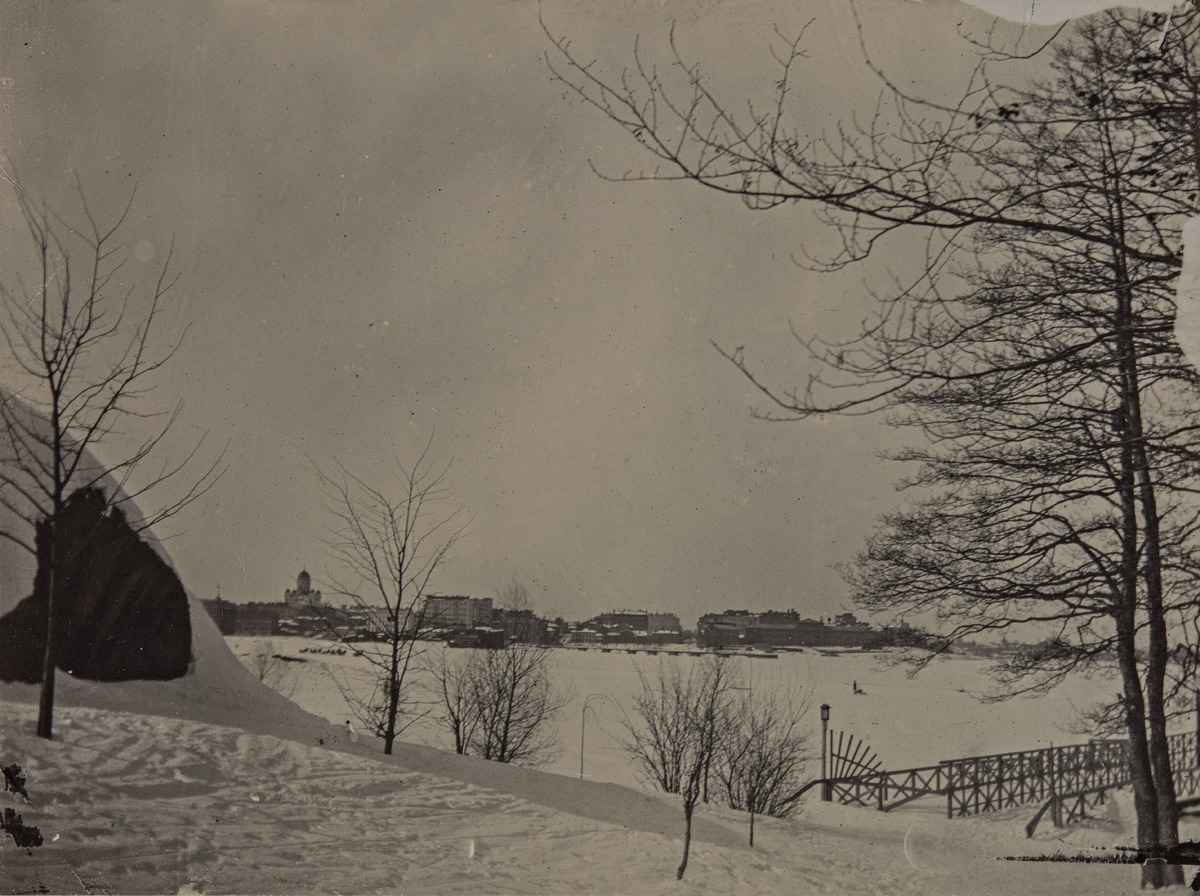
Korkeasaaren rantaa lauttalaiturin luona
sisällön kuvaus: Korkeasaaren rantaa lauttalaiturin luona. Taustalla Kruununhaan kaupunginosa. mustavalkoinen
Ajankohta: kuvausaika 1895 maaliskuu
Paikka: Suomi, Uusimaa, Helsinki, Korkeasaari
Aiheet: Puistot, eläintarhat, virkistysalueet, ulkoilualueet, kaupunginosat, kivirakennukset, puurakennukset, laiturit, talvi